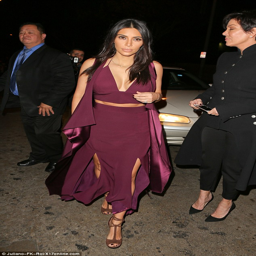
into the spotlight : she ramped up the glam and sultry factor as she made her way to the charity event with her mother